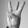
ASL letter: W